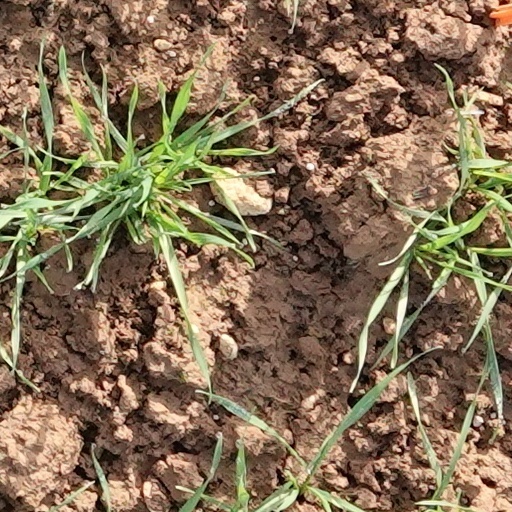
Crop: wheat